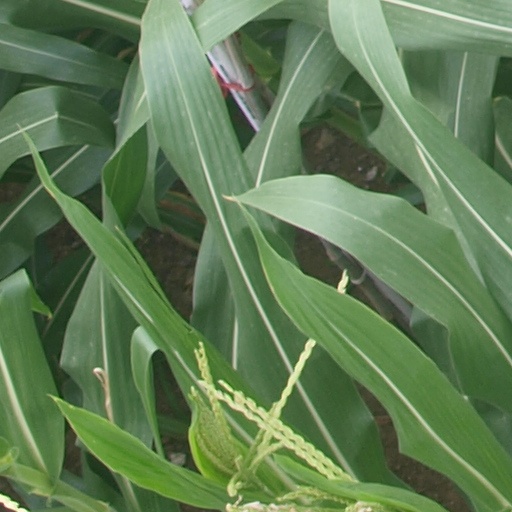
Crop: maize; corn